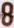
Number: 8